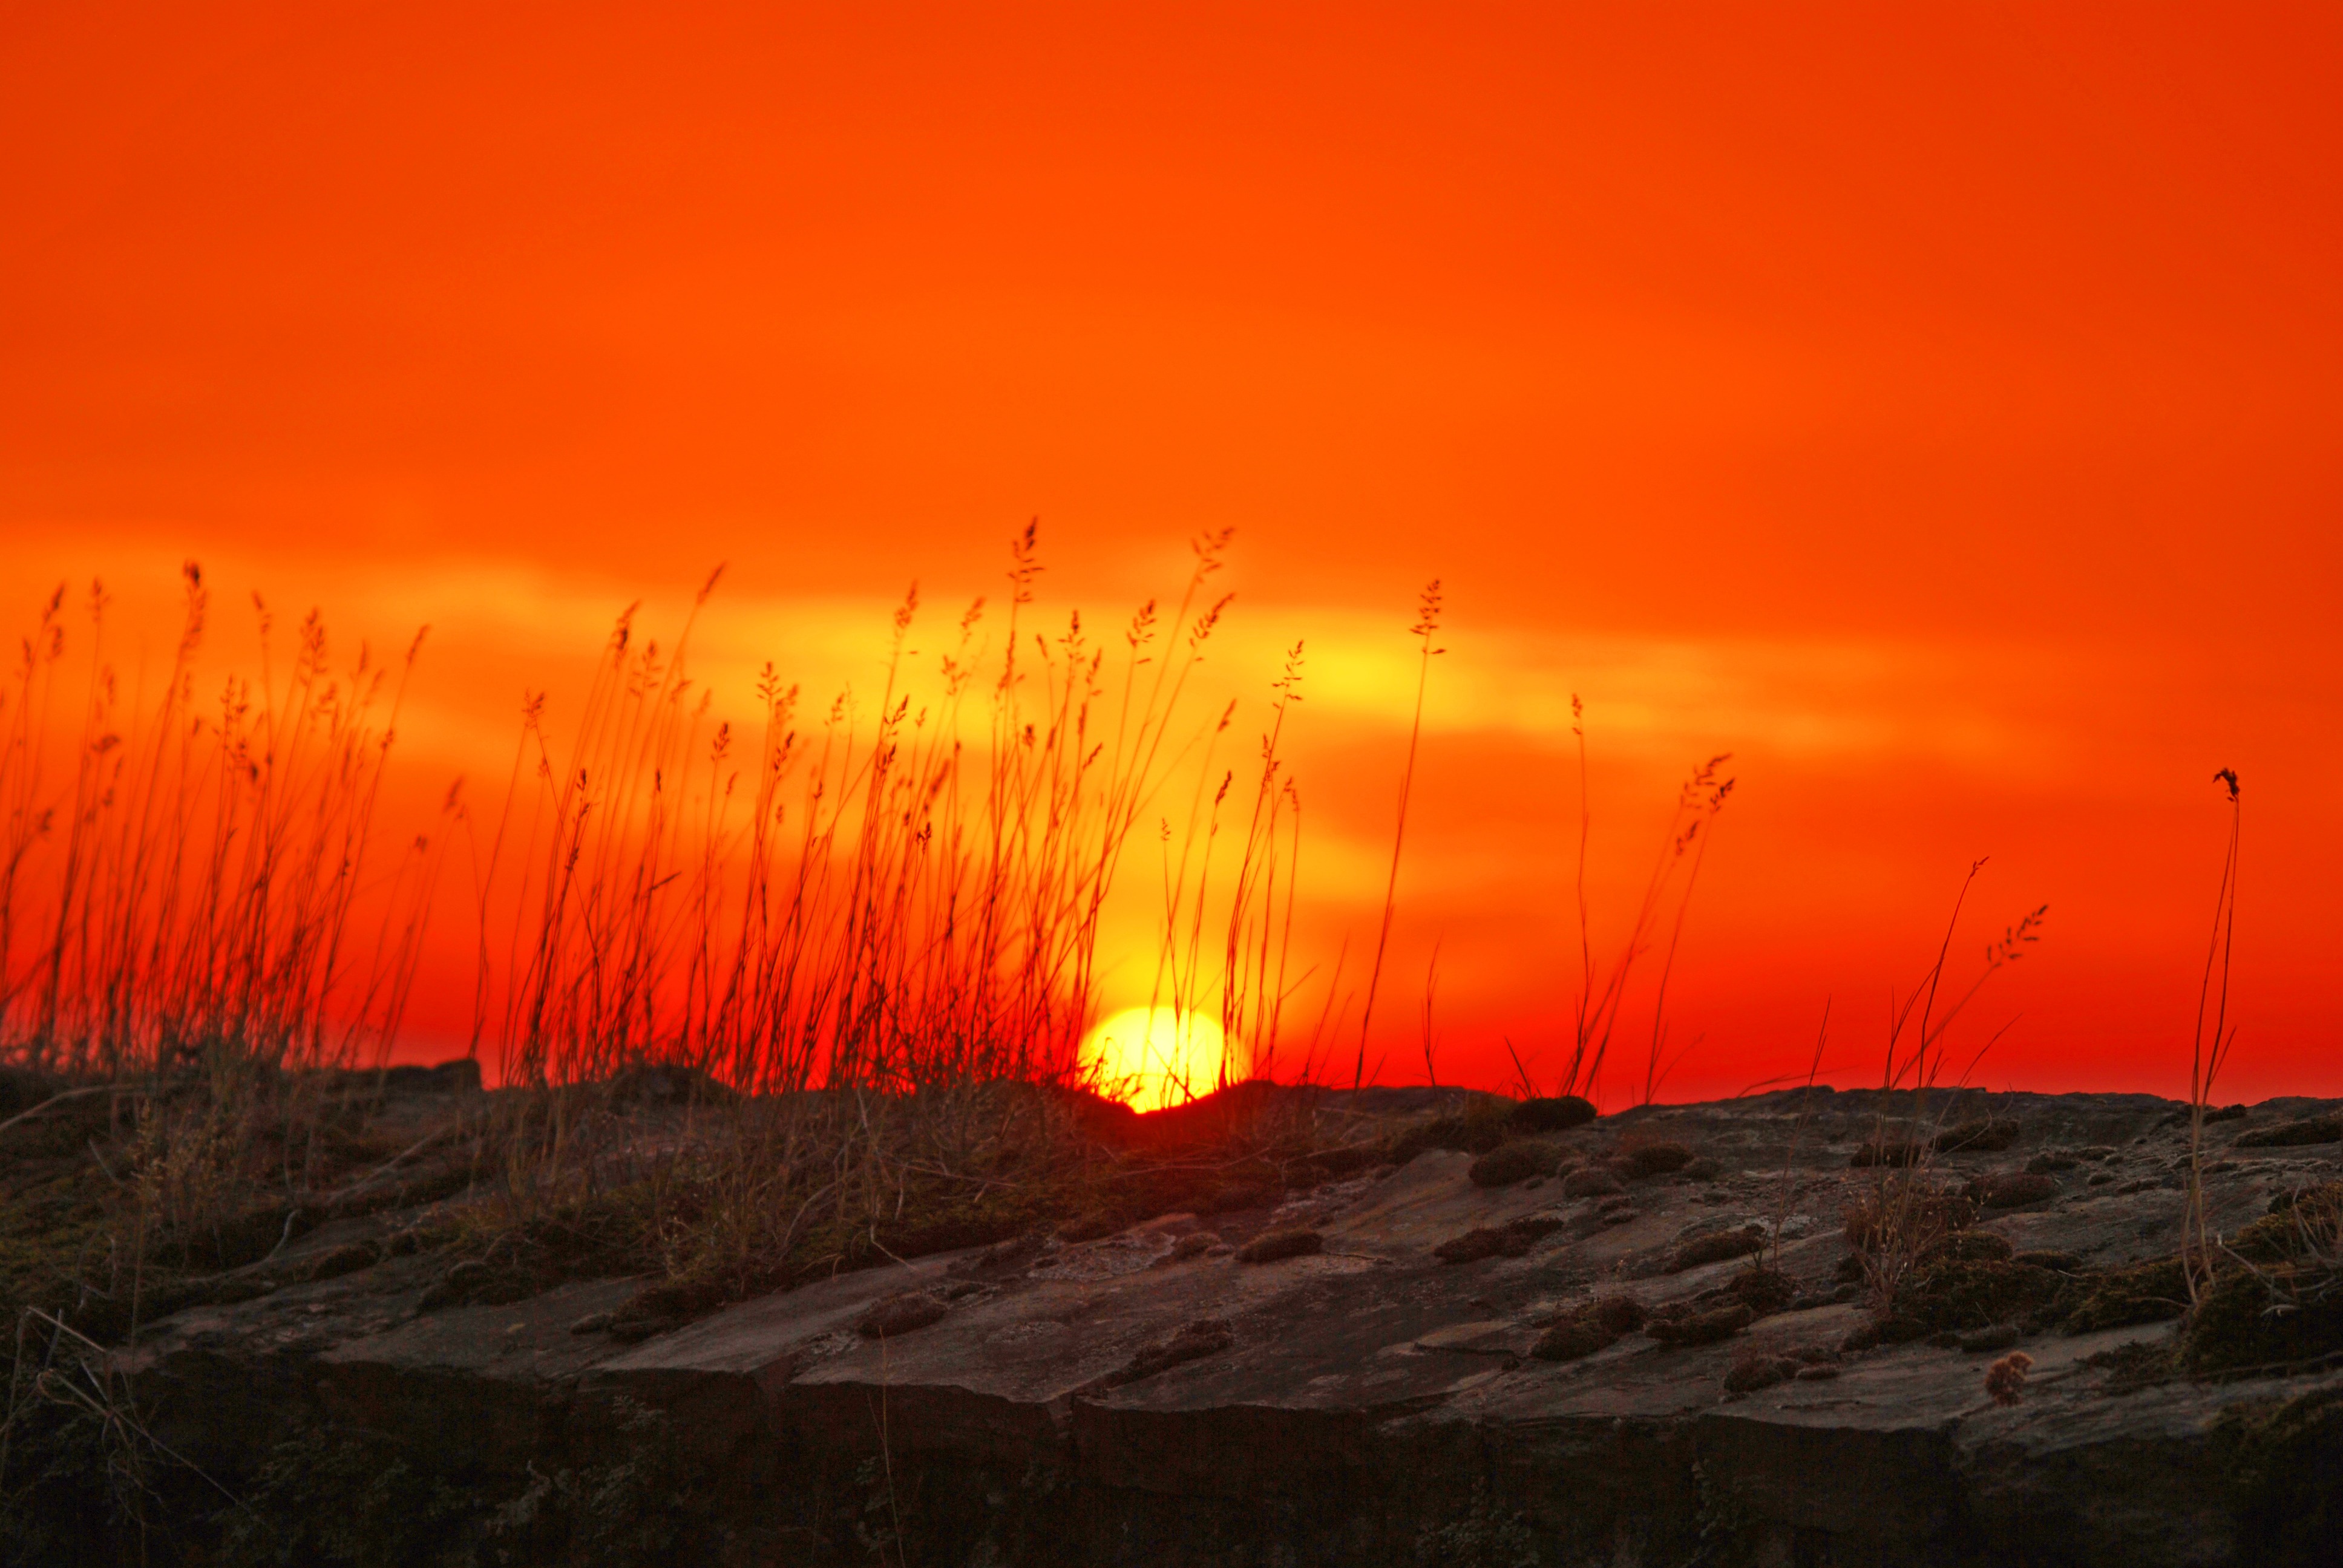
horizon, sky, sun, sunrise, sunset, sunlight, morning, dawn, dusk, evening, abendstimmung, afterglow, morgenrot, bright red, atmospheric phenomenon, geological phenomenon